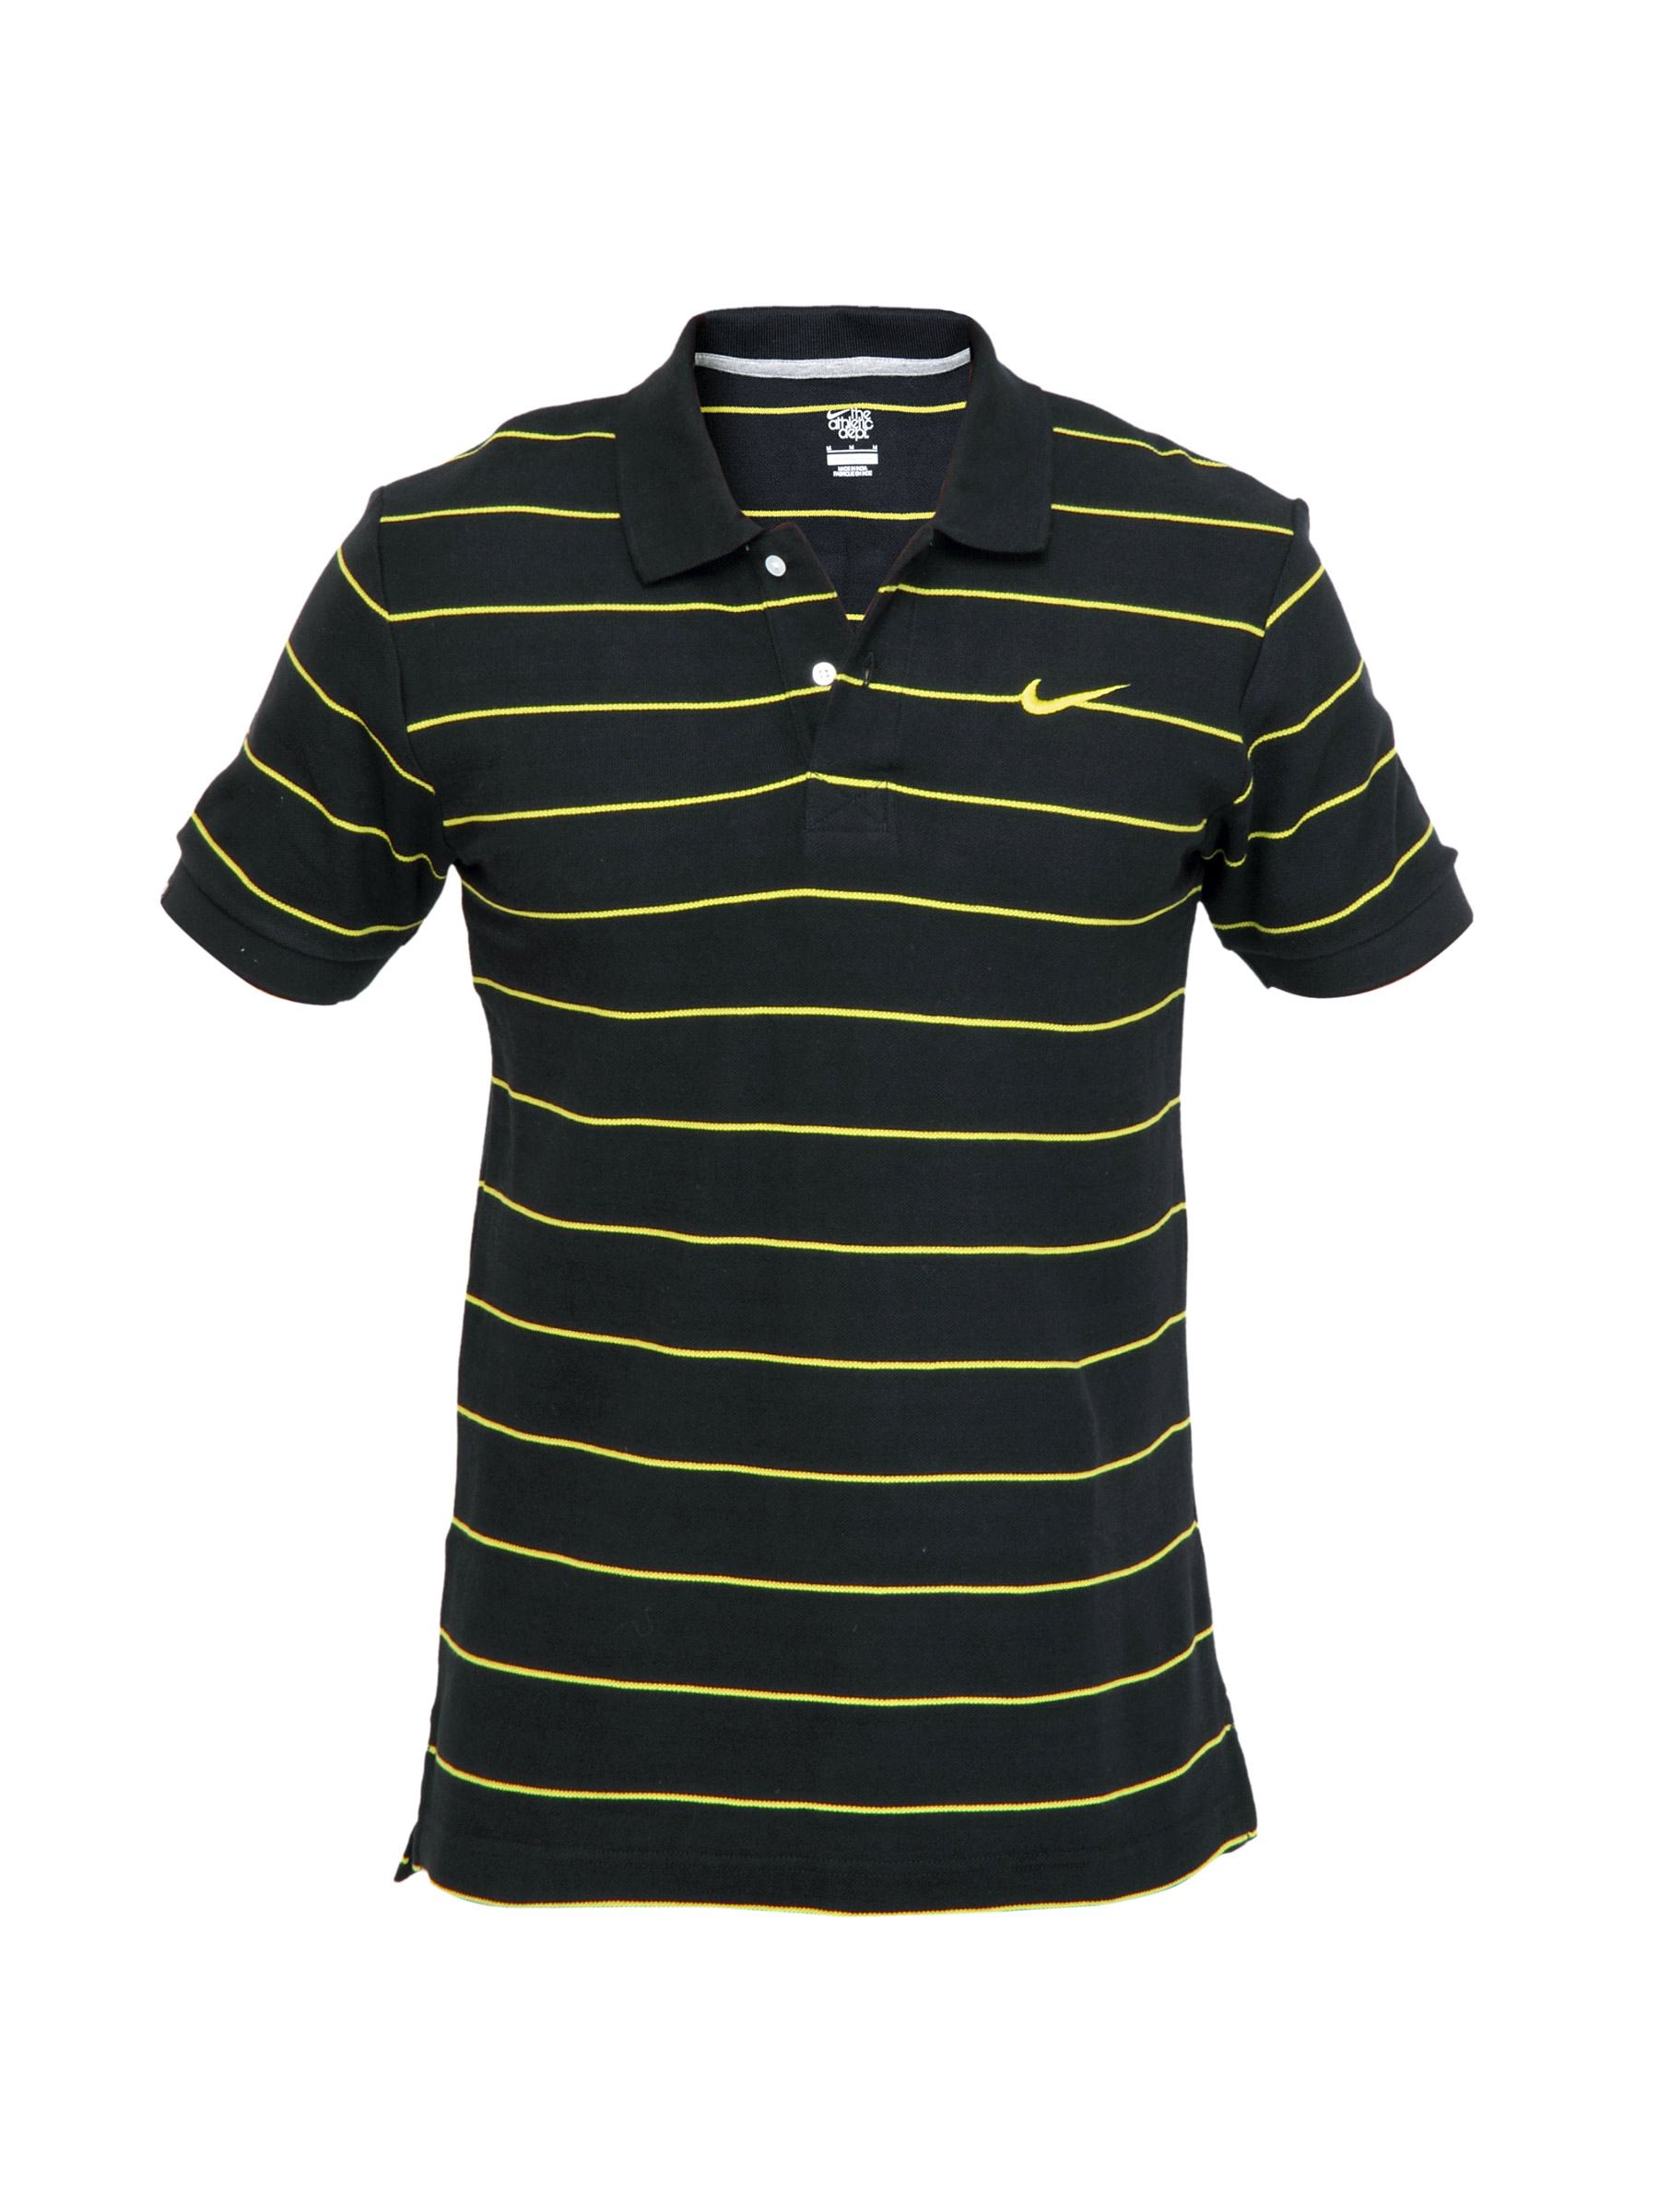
Nike Men AS AD Club Pique Polo Black Tshirts
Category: Apparel / Topwear / Tshirts
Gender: Men
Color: Black
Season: Fall 2011
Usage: Casual